Puerto Rico campaign

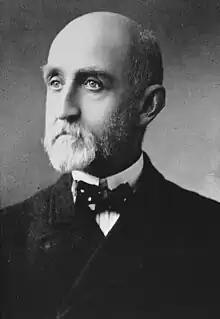
Alfred T. Mahan

In 1890, Captain Alfred Thayer Mahan, a member of the Navy War Board and leading U.S. strategic thinker, wrote a book titled "The Influence of Sea Power upon History" in which he argued for the creation of a large and powerful navy modeled after the Royal Navy. Part of his strategy called for the acquisition of colonies in the Caribbean Sea that would serve as coaling and naval stations, being strategic points of defense upon the construction of an Isthmusian canal.